St. Andrews Presbyterian Kirk

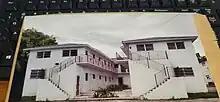
In 1891, the year that the Rev. Robert T. Bailey was appointed to St. Andrew's Church, the 'Quarry Mission School" in Nassau Street was founded by Miss Emily Dickenson, of Fairport, New York, in connection with the Kirk.

The two buildings that comprised the Quarry Mission School have since been converted into residential apartments.